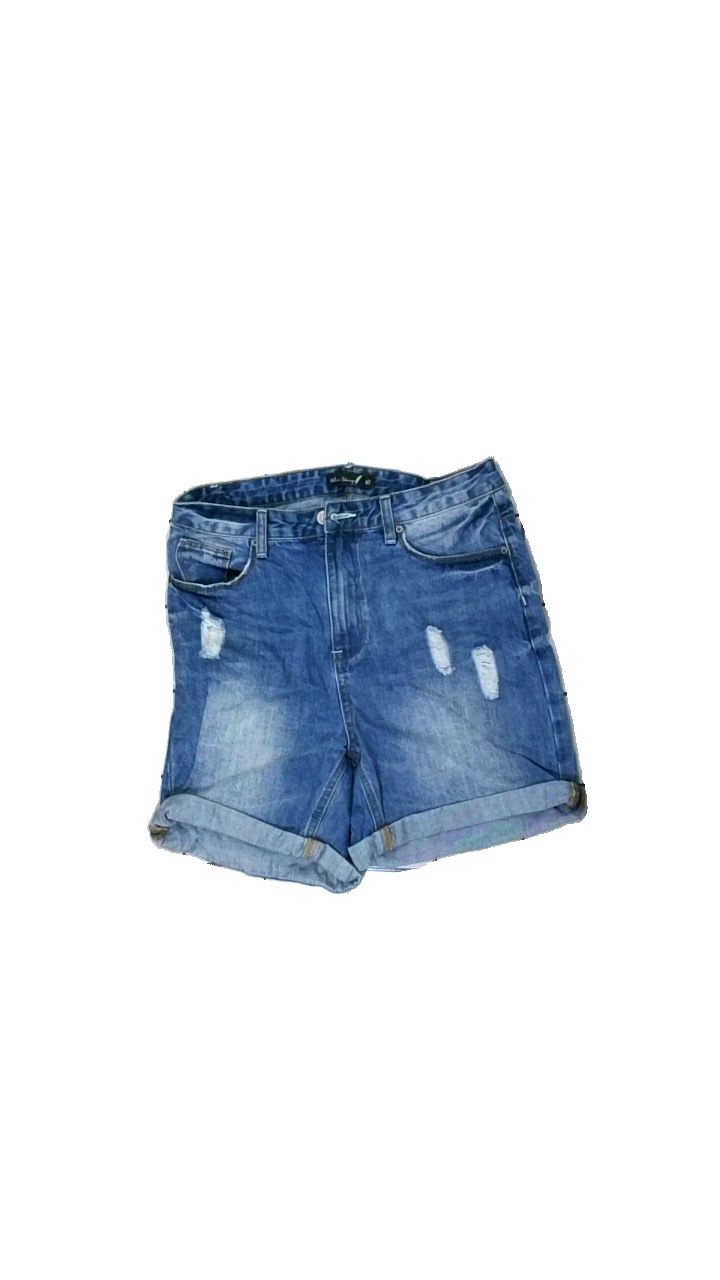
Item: Shorts (Ladies)
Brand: Black Story
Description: blå jeans shorts
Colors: Blue
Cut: Regular
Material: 100% cotton
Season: Summer
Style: Denim
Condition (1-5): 5
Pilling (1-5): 5
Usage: Reuse
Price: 50-100